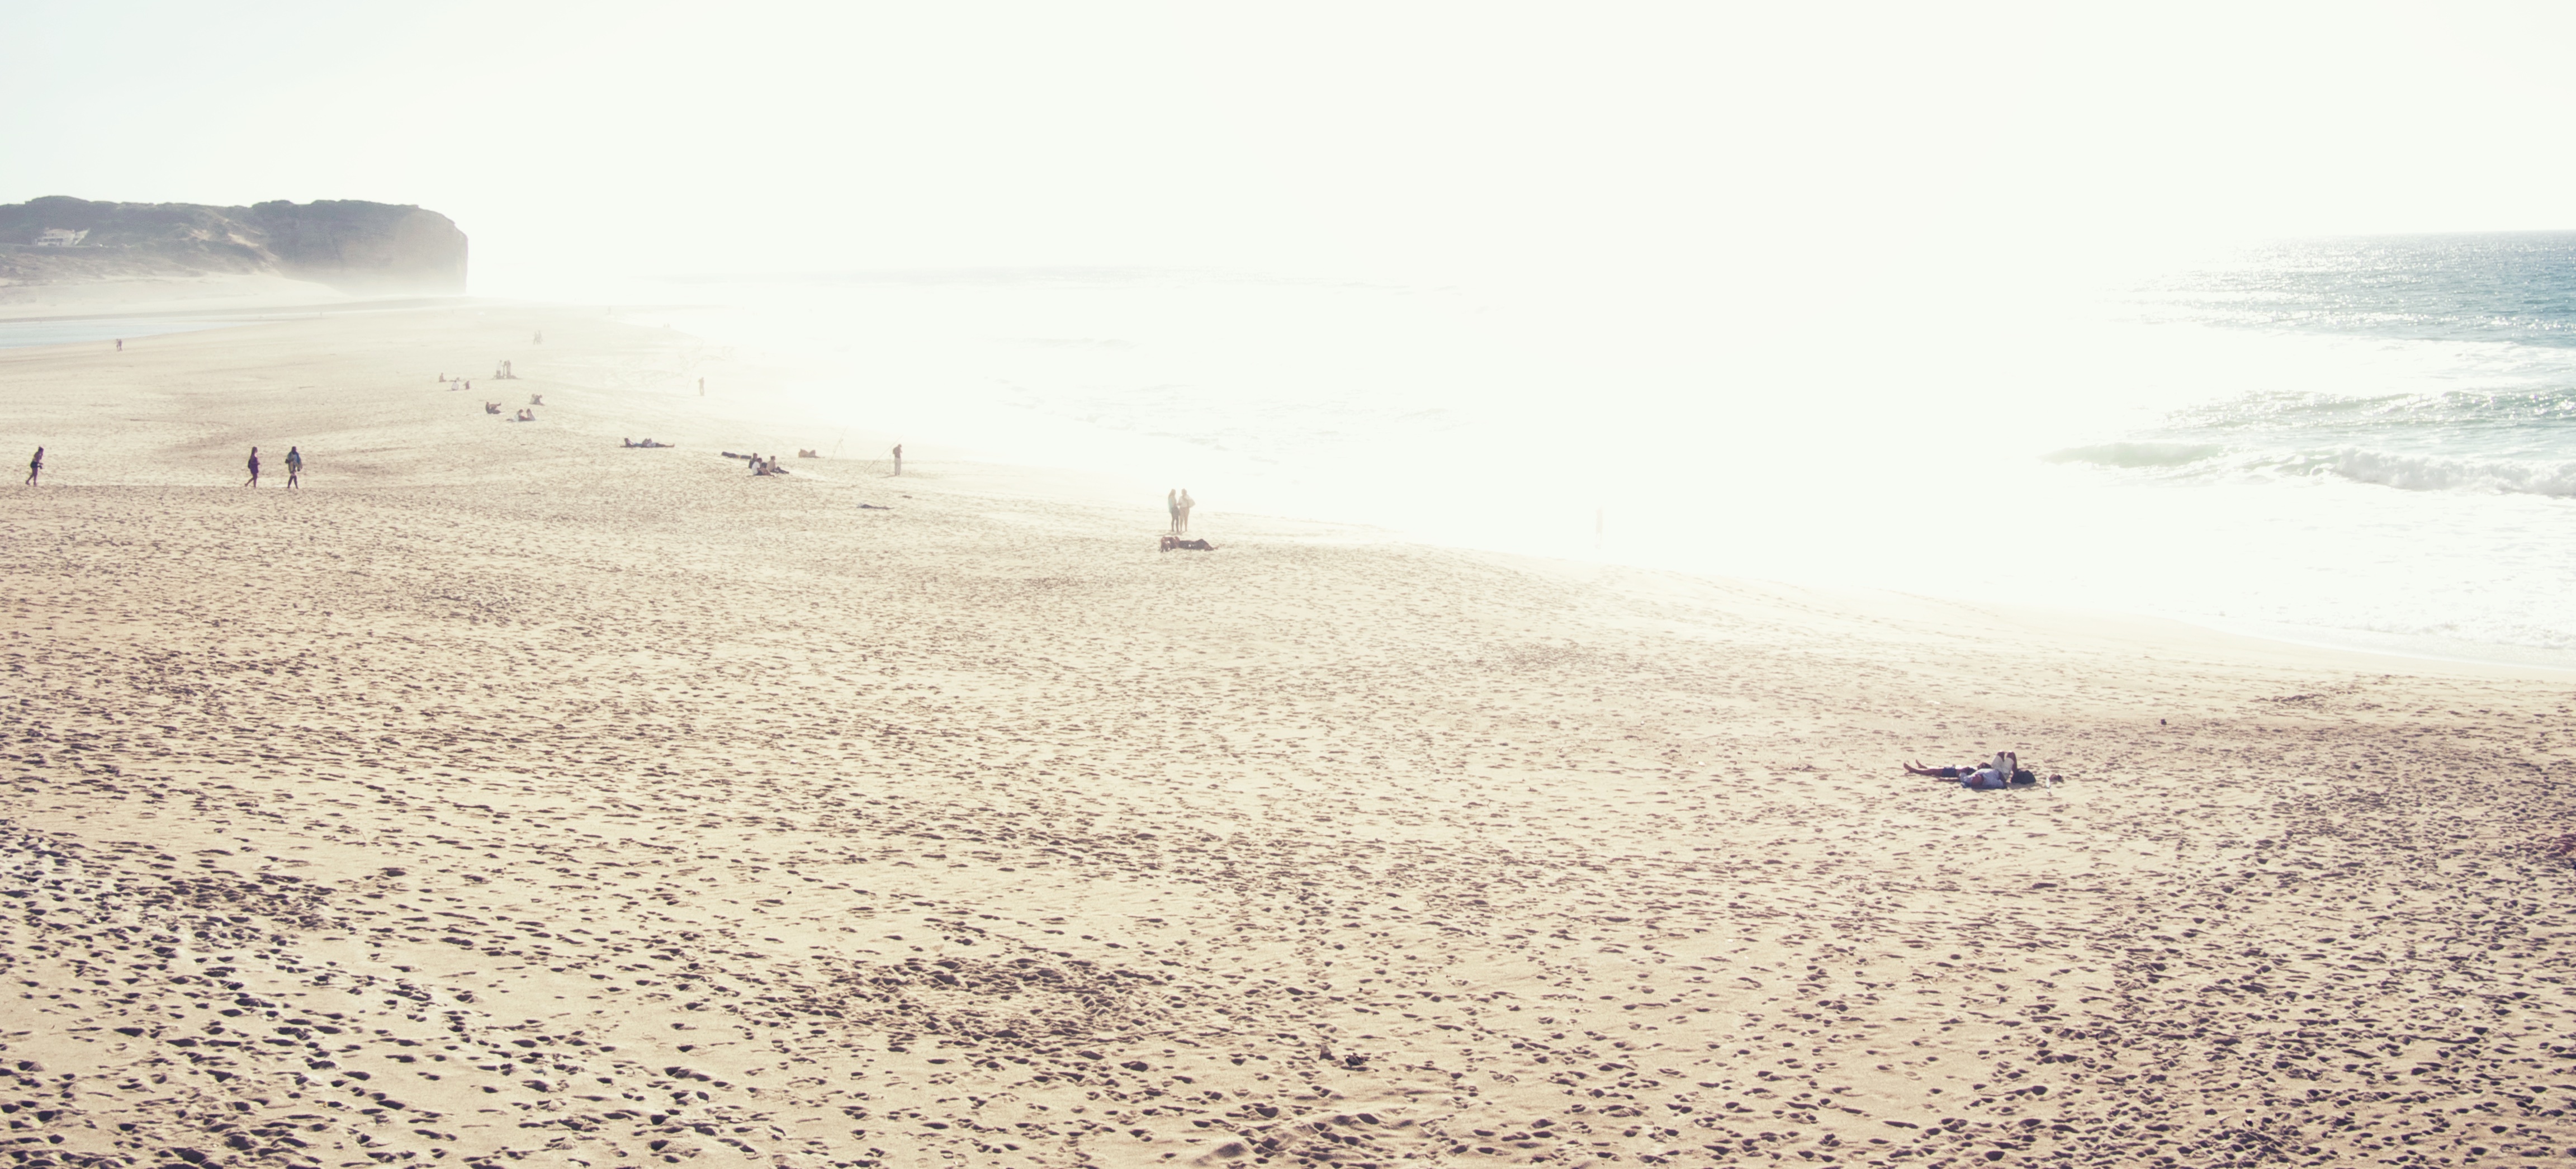
beach, sea, coast, sand, horizon, sunlight, morning, shore, wave, wind, seaside, material, plain, mudflat, natural environment, atmospheric phenomenon